German retribution against Poles who helped Jews

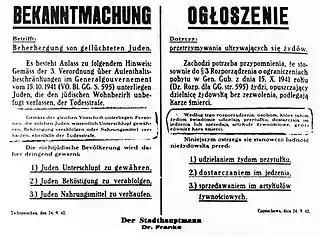
Announcement of the occupation authorities of Częstochowa on September 24, 1942, reminding of the death penalty for those who help Jews.

The Germans used Polish Blue Police officers to participate in roundups and Judenjagd (search operations). Some police officers attended to these duties zealously, including participating directly in the murder of Jewish escapees. Polish foresters, members of voluntary fire brigades and members of rural guards also took part in the activities. Moreover, Polish village heads, mayors and civil servants were obliged to enforce German regulations concerning the capture of Jews and preventing them from receiving aid.